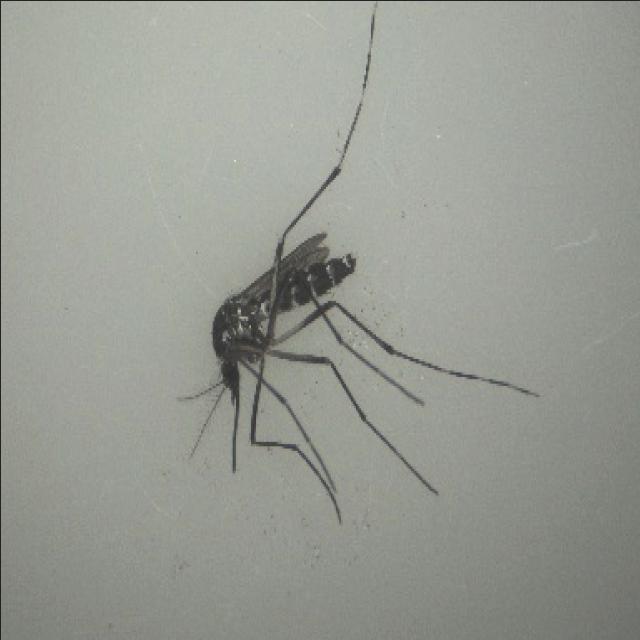
Species: aedes_albopictus